Ives noir

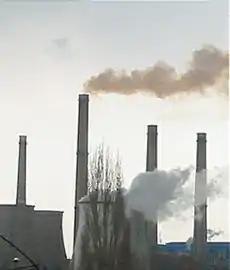
While Ives noir was a popular grape after the end of Prohibition, the vine's susceptibility to air pollution caused plantings of the variety to decline throughout the 20th century.

According to the Vitis International Variety Catalogue (VIVC), the grape was first developed in Ohio in 1844 from a crossing of an unknown "Vitis" species and Hartford Proflic (itself a crossing of an unknown "Vitis labrusca" vine and Isabella that was developed in Connecticut). The National Grape Registry maintained by the University of California, Davis lists 1850 as the release date. Writings from Henry Ives himself date the crossing to 1840. However, the earliest record of Hartford Prolific being cultivated dates back to 1846 with the VIVC dating the crossing even later, to 1849.